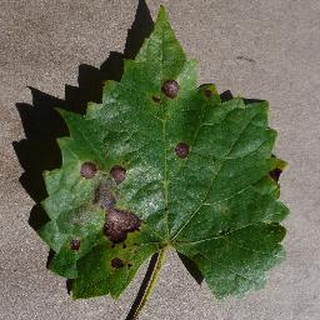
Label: grape_black_rot